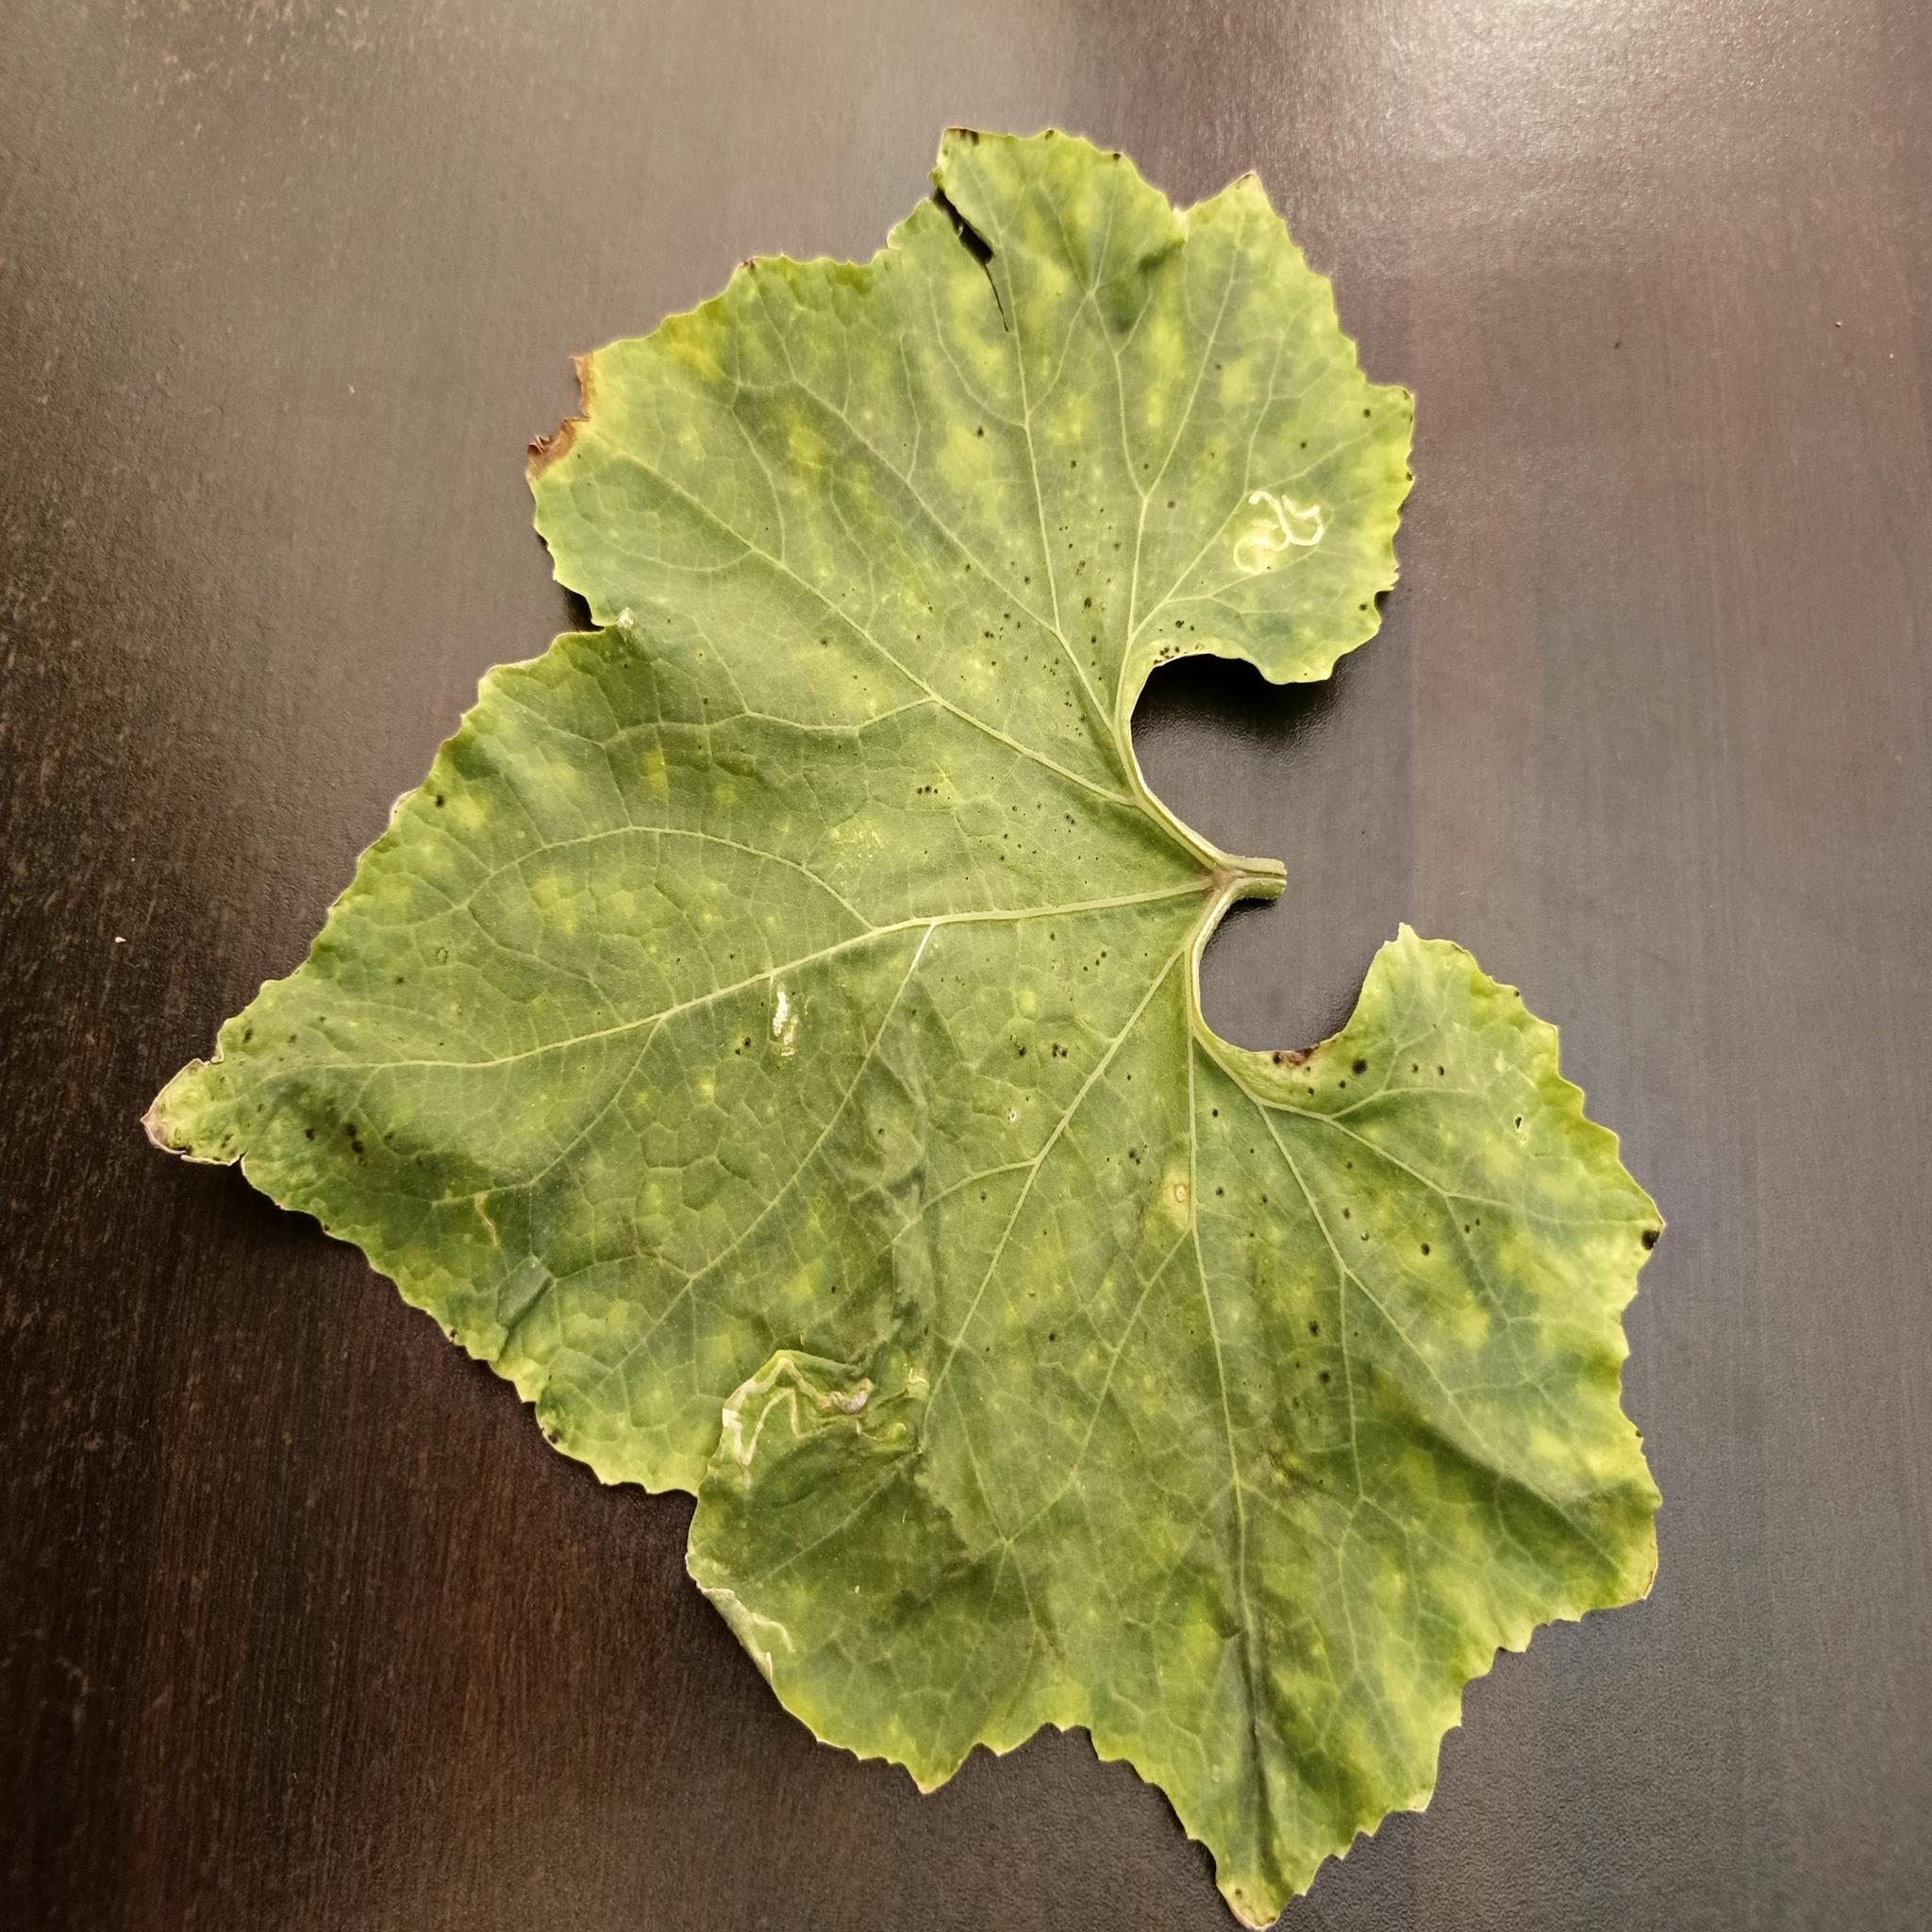
Label: Leaf miner